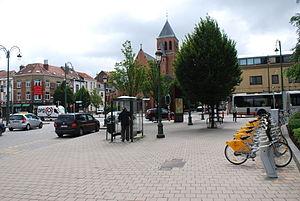
Vue de l'avenue des Anciens Combattants vers l'église Saint-Joseph à Evere (Bruxelles), la station de «
Evere est une des dix-neuf communes bilingues de la Région de Bruxelles-Capitale en Belgique. Ses habitants sont appelés les Everois et son saint patron est saint Vincent. Evere contient 5 départements Germinal, Picardie, Platon, Destrier, Saint-Vincent.
Ci-dessous, la liste complète des rues d'Evere, commune belge située en région bruxelloise. La commune est traversée par 20,7 kilomètres de voiries régionales, 42 kilomètres de voiries à caractère intracommunal et 2 kilomètres de sentiers et chemins vicinaux.
L'histoire de la commune d'Evere relate les faits importants qui se sont déroulés sur le territoire de cette commune qui fait partie, depuis 1954, des dix-neuf communes de la Région de Bruxelles-Capitale en Belgique.